Evelyn Nesbit

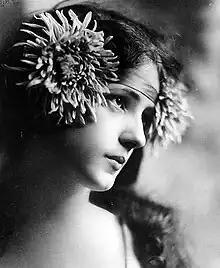
Nesbit wearing flower wreath headband, by Rudolph Eickemeyer, 1903

As a chorus girl on Broadway in 1901, at the age of 15 or 16, Nesbit was introduced to Stanford White, a prominent New York architect, by Edna Goodrich, who was also a member of the company of "Florodora." White, known as "Stanny" by close friends and relatives, was 46 years old at the time of the meeting. Despite being married with a son, White had an independent social life. Nesbit was initially struck by White's imposing size, which she later said "was appalling", while also remarking that he seemed "terribly old".